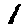
Label: 1